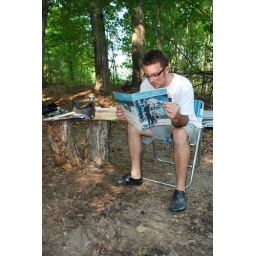
reading a vintage vermont life. good stuff. got it from hermit hill books in poultney